Tomorrow Lies in Ambush

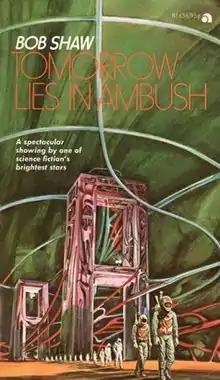
First edition, published by Ace Books. Cover art by Josh Kirby.

Tomorrow Lies in Ambush is a collection of science fiction short stories by Bob Shaw, published in 1973. It contains :